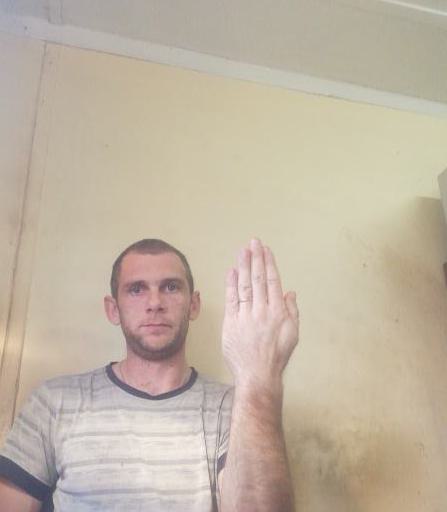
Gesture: stop_inverted